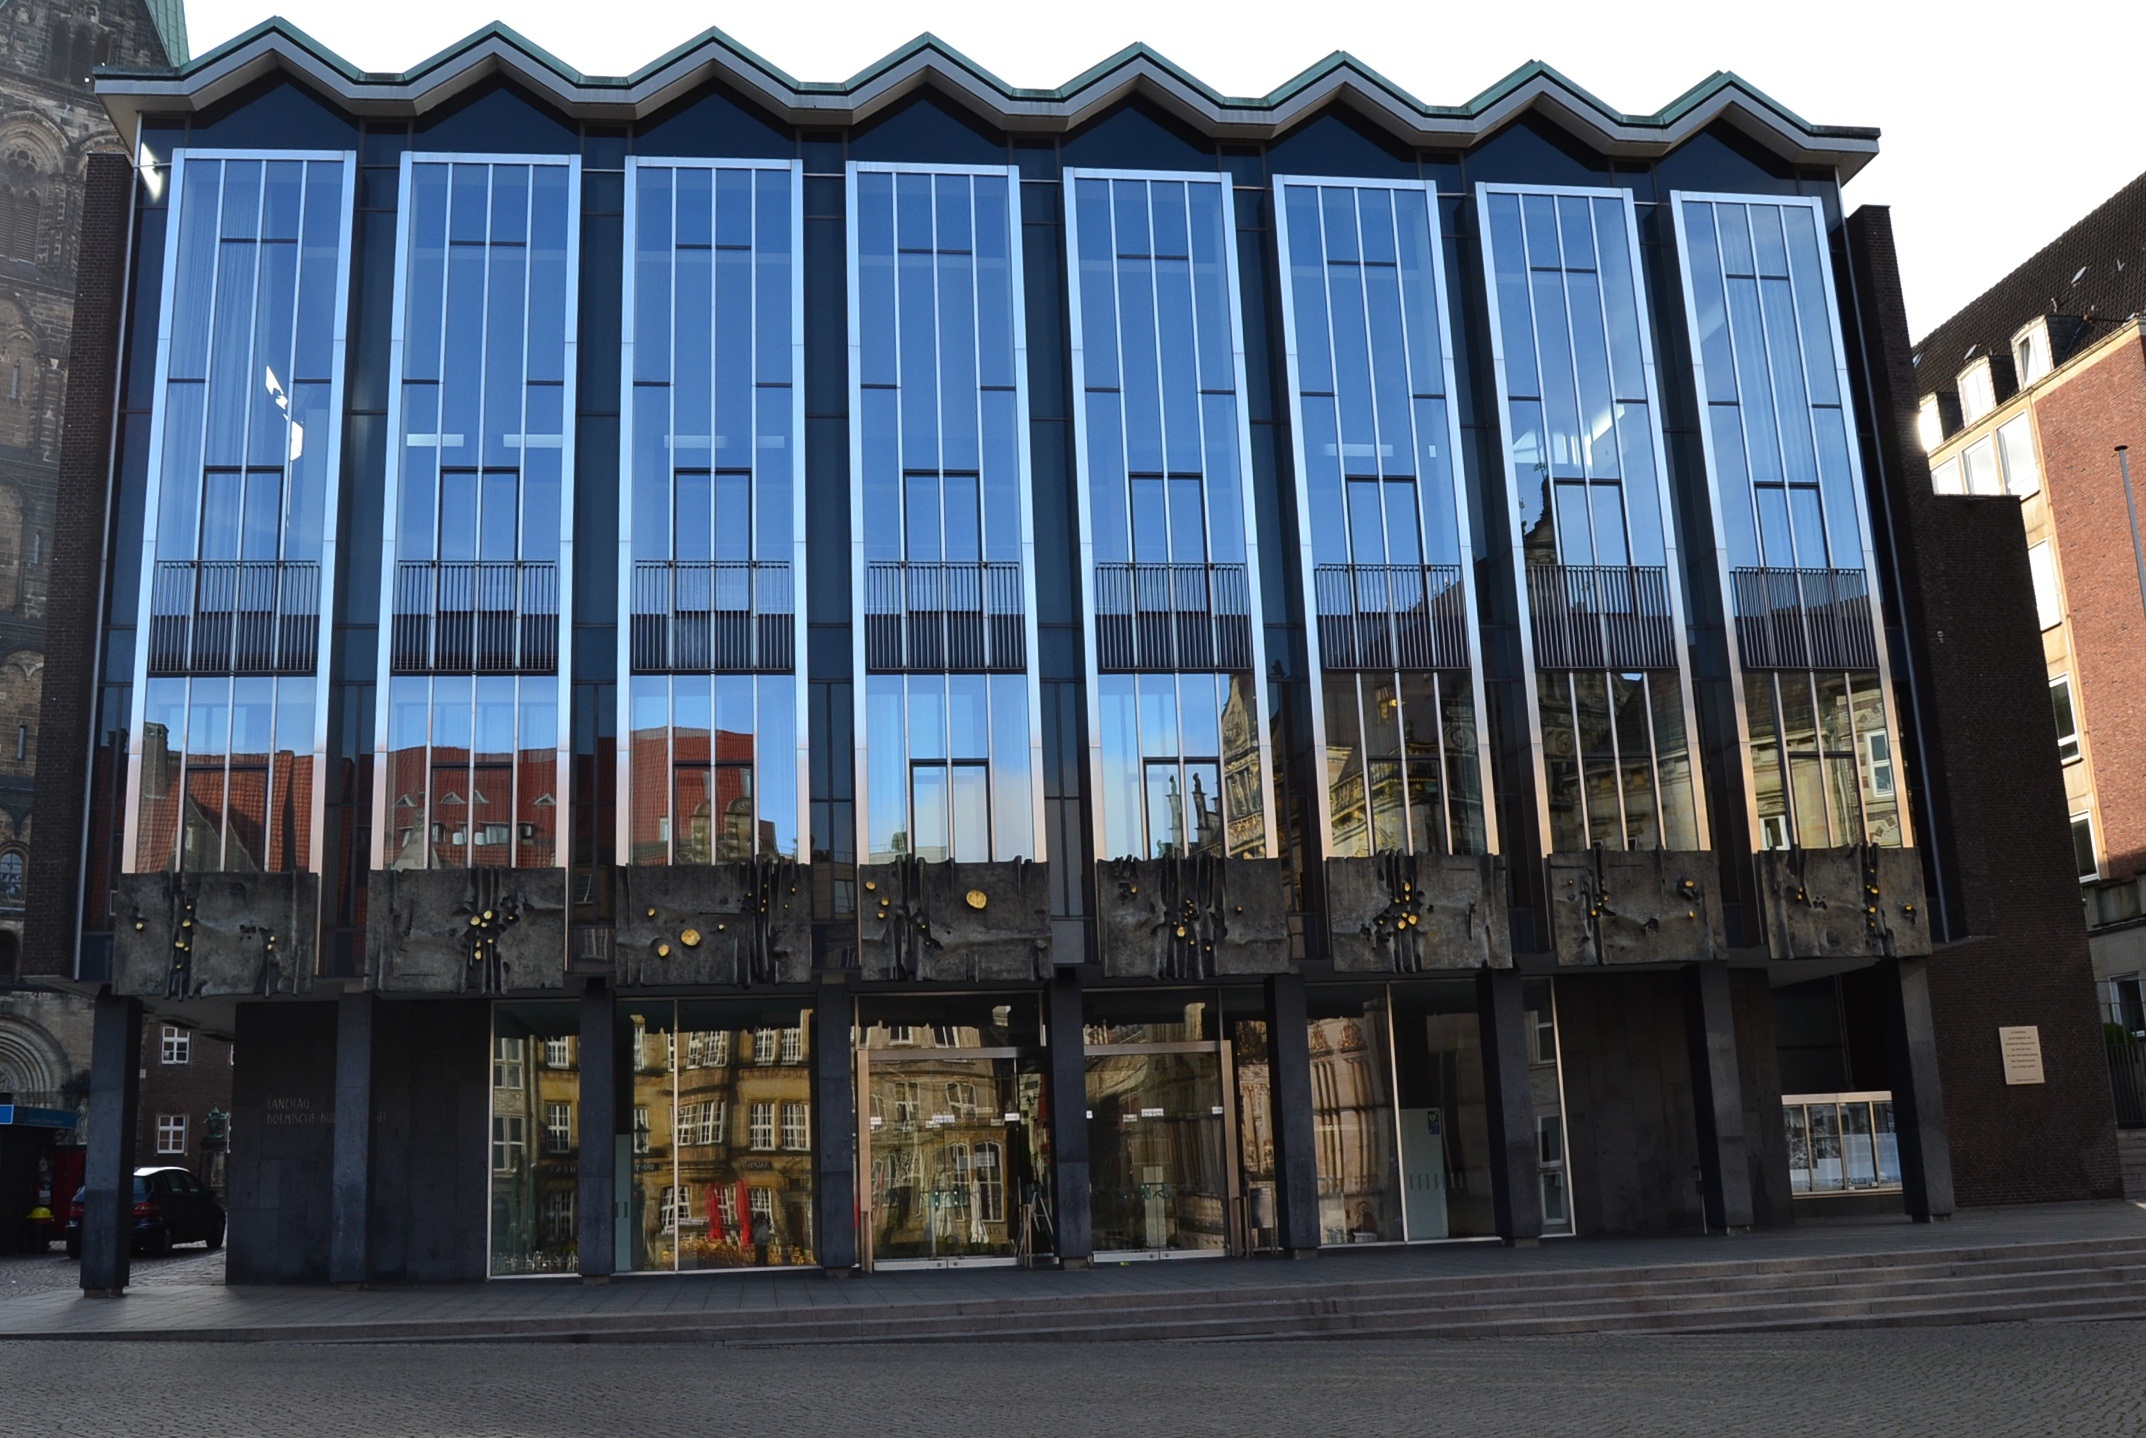
architecture, building, city, downtown, facade, marketplace, neighbourhood, bremen, house of citizenship, urban area